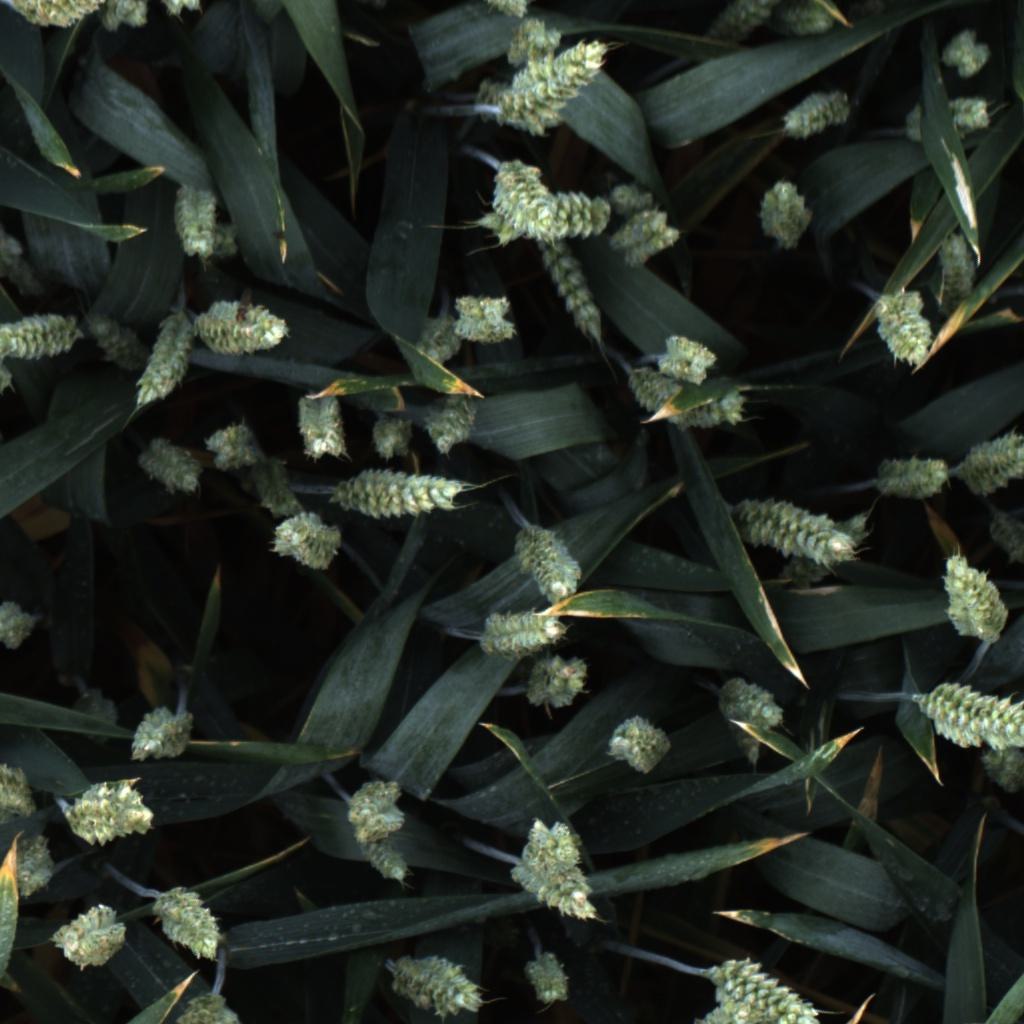
Country: UK
Location: Rothamsted
Wheat development stage: Filling - Ripening